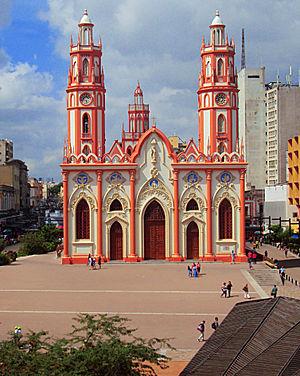
L'église Saint-Nicolas de Tolentino est une église de style néogothique et de culte catholique romain située dans le centre historique de Barranquilla en Colombie.